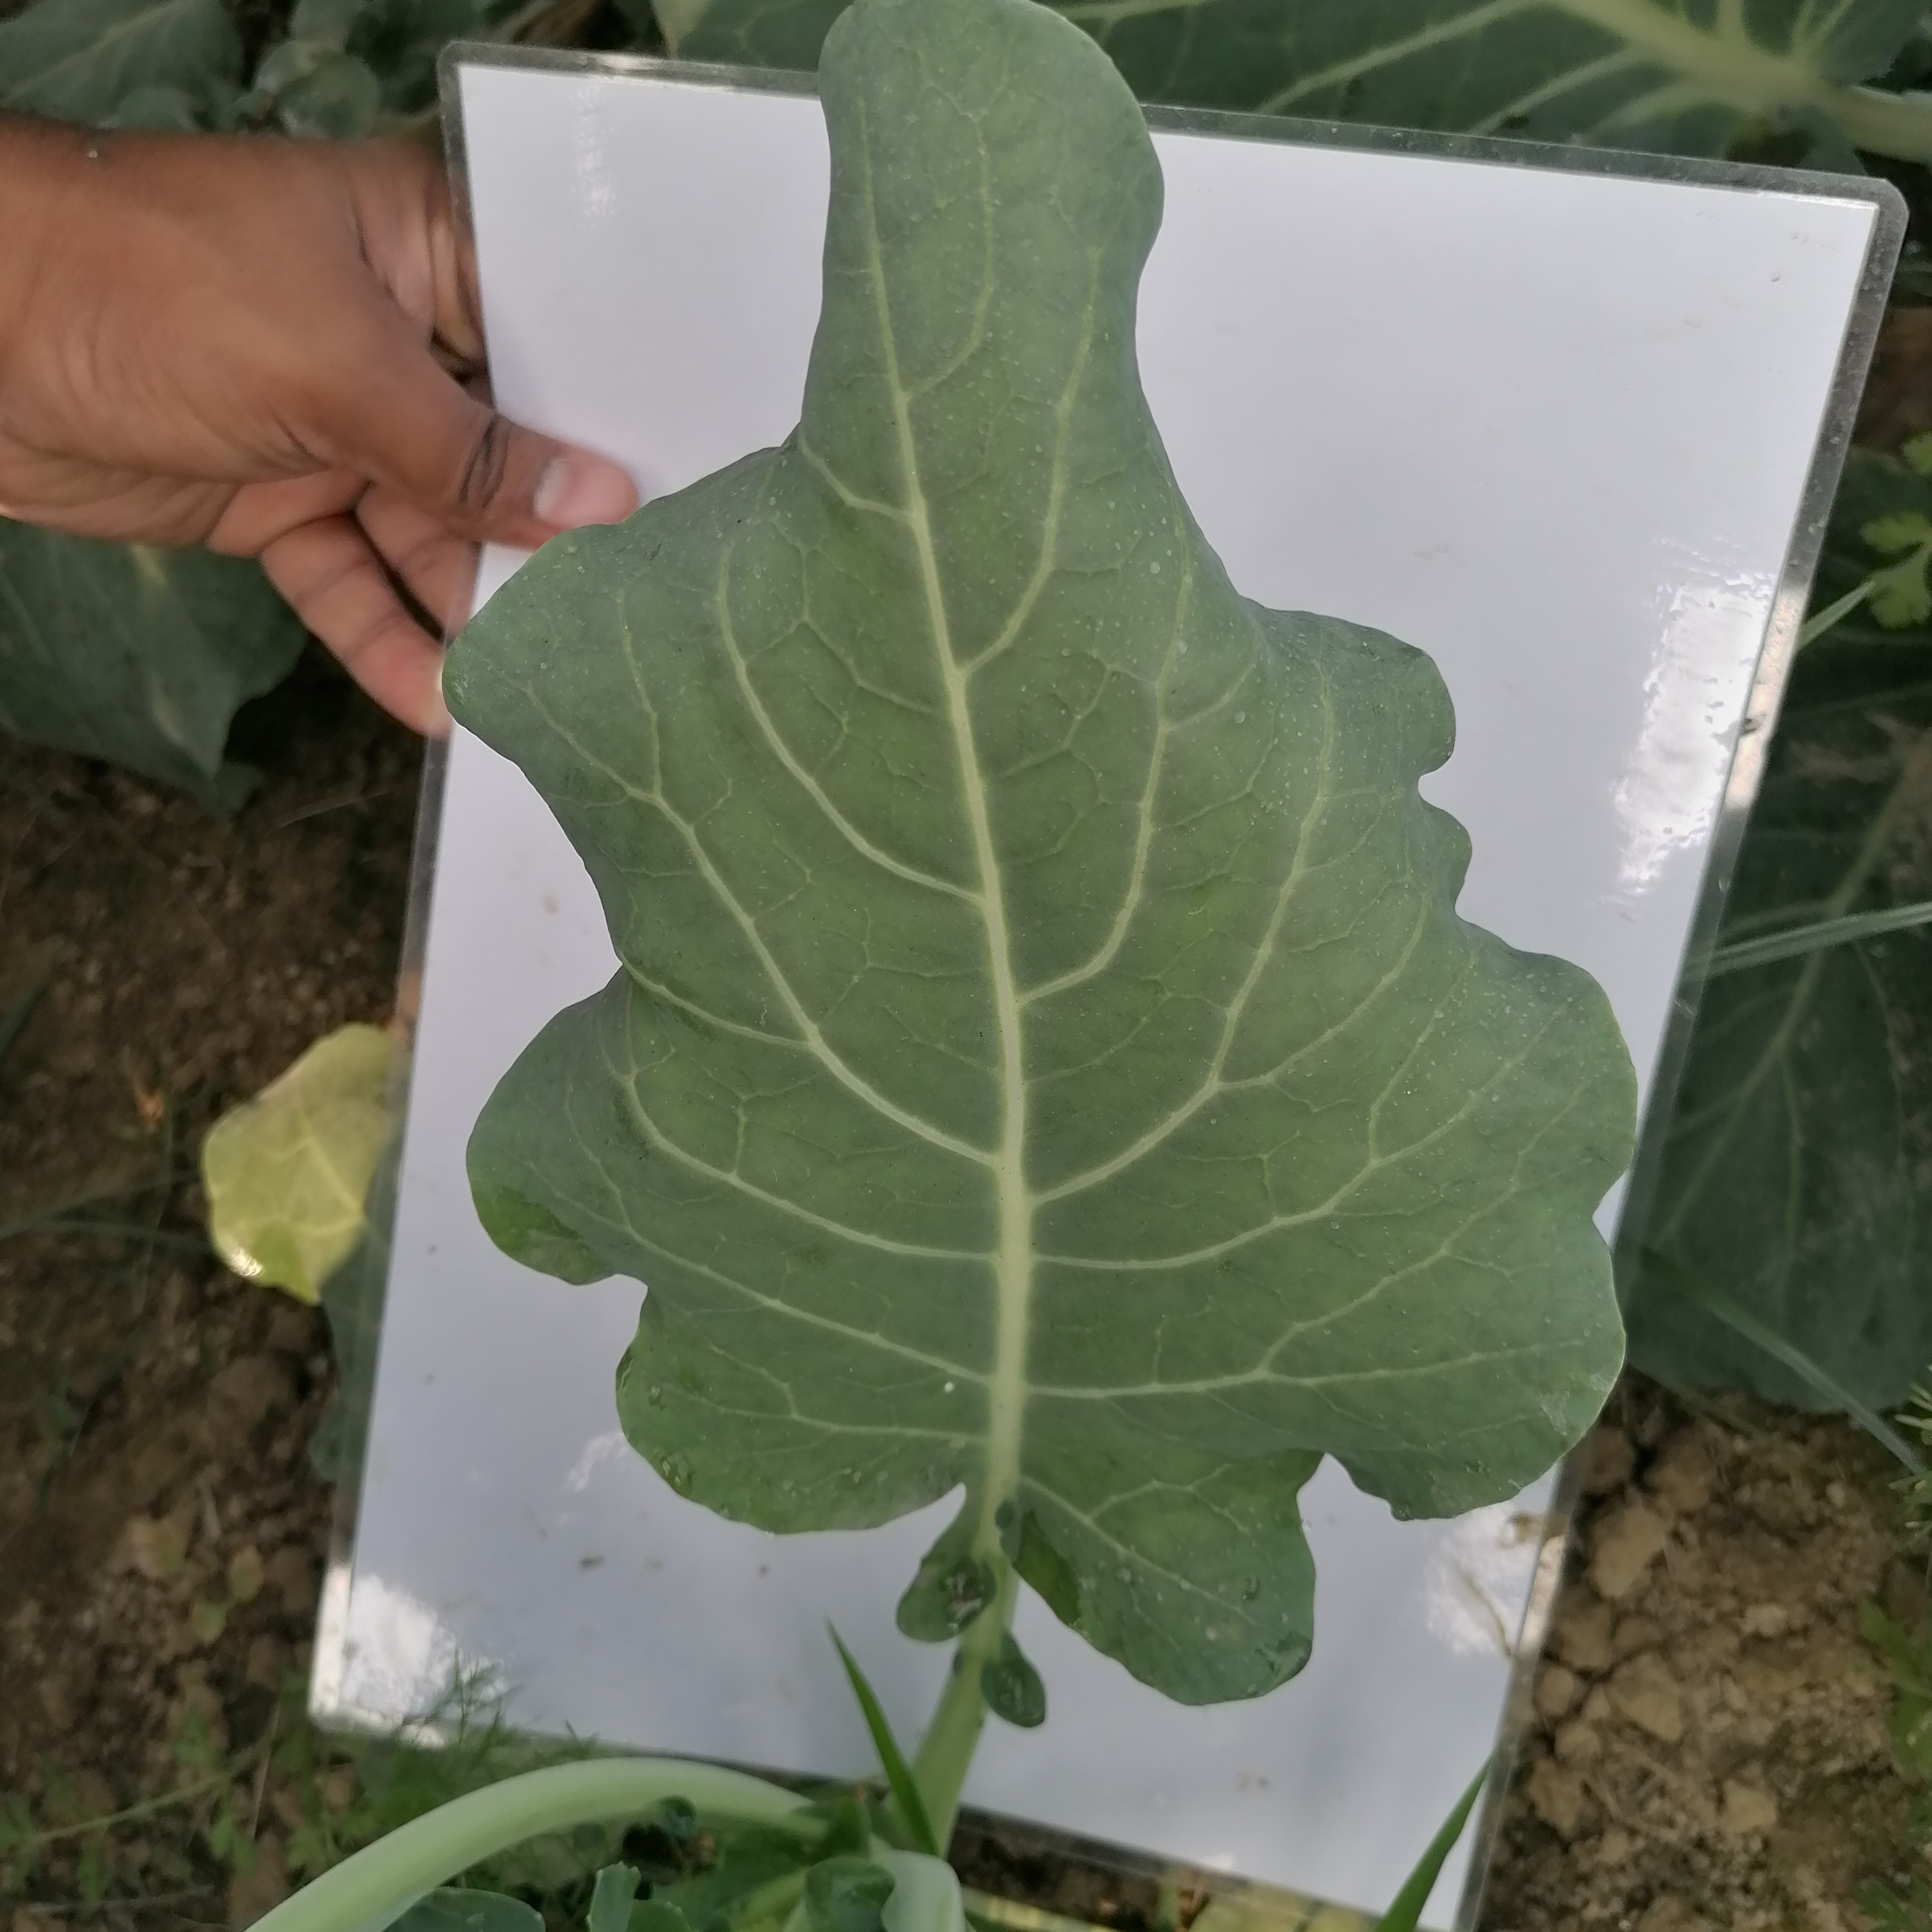
Label: Healthy